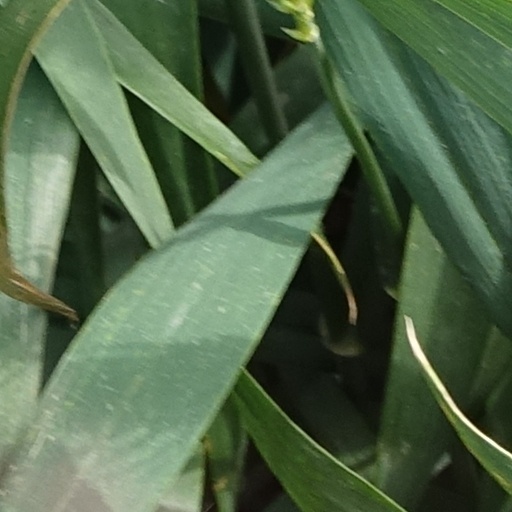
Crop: wheat